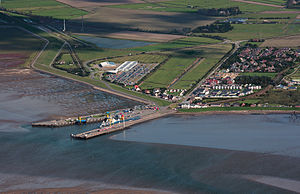
Dagebøl
Dagebøl Færgehavn
Dagebøl, Dagebüll eller Doogebel er en landsby og kommune i det nordlige Tyskland under Kreis Nordfriesland i delstaten Slesvig-Holsten. Byen ligger i det nordvestlige Sydslesvig. Halvøen Dagebøl er et tidligere hallig, som nu er en del af fastlandet.